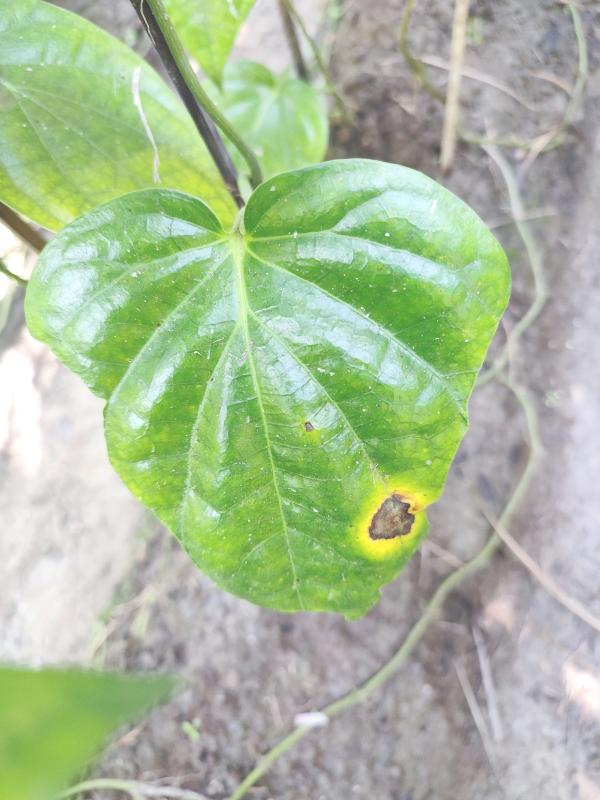
Label: Bacterial_Leaf_Disease